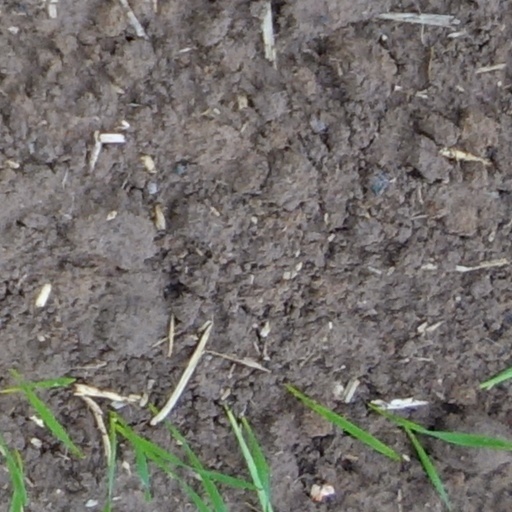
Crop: wheat